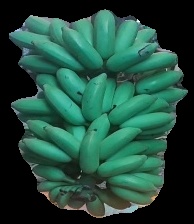
Variety: elakki-bale
Grade: grade2